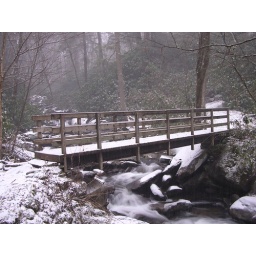
Snowy bridge over winter water